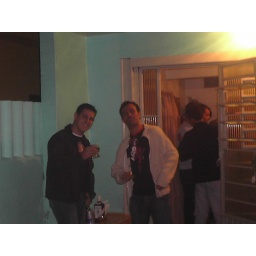
Olha eles no camarote do under com whisky w red bull hahahahha